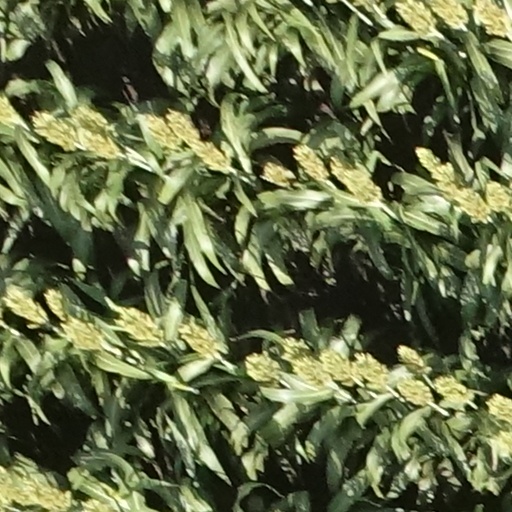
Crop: sorghum